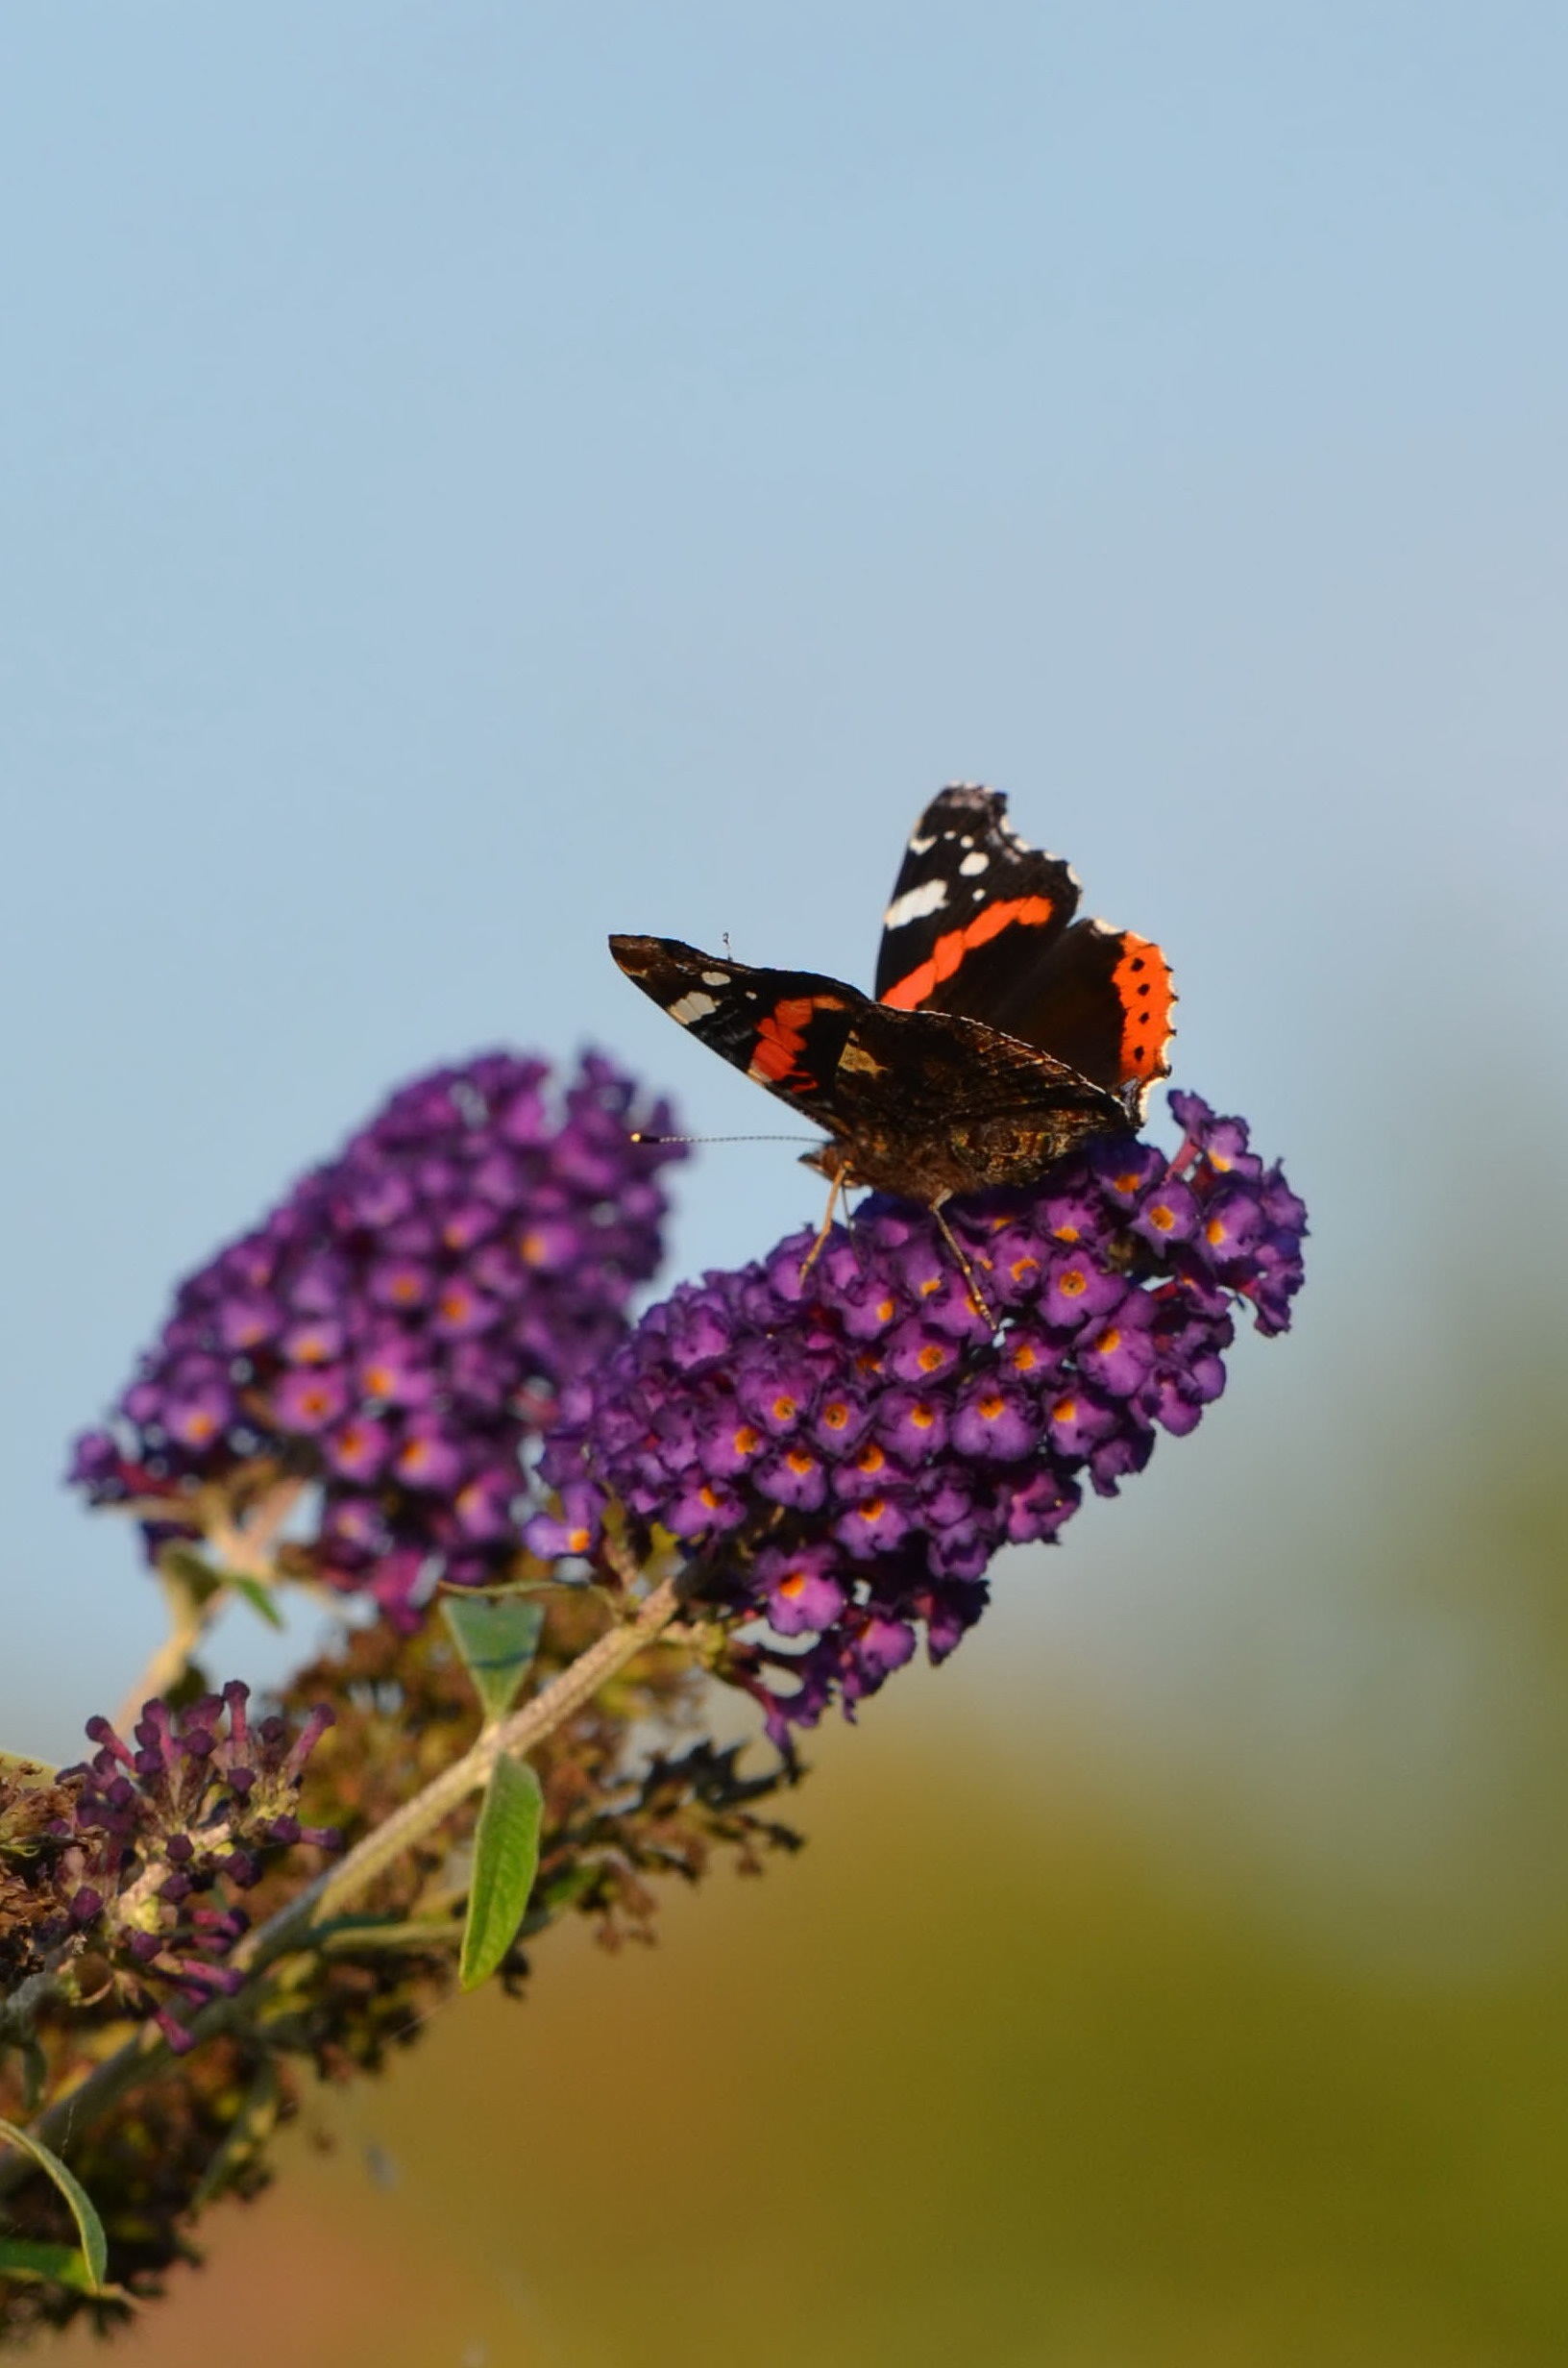
nature, branch, flower, purple, petal, insect, hummingbird, butterfly, flora, fauna, invertebrate, close up, bee, nectar, macro photography, summer lilac, butterfly bush, buddleja, pollinator, moths and butterflies